The Jerusalem International Writers Festival

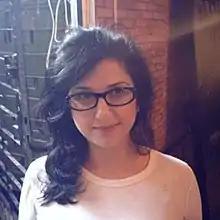
Dorit Rabinyan

Featuring Writers: Shimon Adaf (IL), Yair Agmon (IL), Maria Alyokhina (RU), Nir Baram (IL), Paul Beatty (US), Haim Be'er (IL), Gon Ben Ari (IL), Yuval Ben-Ami (IL), Michal Ben-Naftali (IL), Sarah Blau (IL), Hila Blum (IL), Olga Borisova (RU), Dror Burstein (IL), Ron Dahan (IL), Galit Dahan-Carlibach (IL), Assaf Gavron (IL), Ruth Gilligan (IE), Arik Glasner (IL), Michal Govrin (IL), Gail Hareven (IL), Nathan Hill (US), Miron H. Izakson (IL), Etgar Keret (IL), Alona Kimhi (IL), Lihi Lapid (IL), Noa Menhaim (IL), Dror Mishani (IL), Agi Mishol (IL), Eshkol Nevo (IL), Dorit Rabinyan (IL), Yishai Sarid (IL), Samanta Schweblin (AR), Francesca Segal (UK), Graeme Simsion (AU), Noa Yedlin (IL).